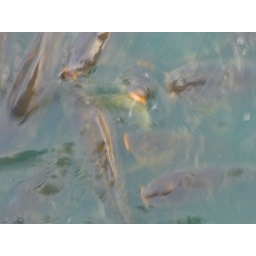
The fish literally come out of the water rolling over the top of each other when they think food is coming.